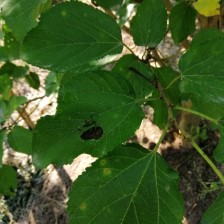
Variety: WhiteKing